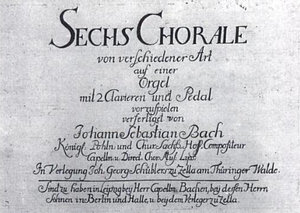
Les Chorals Schübler est le nom habituellement donné aux « Sechs Chorale von verschiedener Art » pour orgue, une collection de six préludes de chorals de Johann Sebastian Bach parue vers 1748.